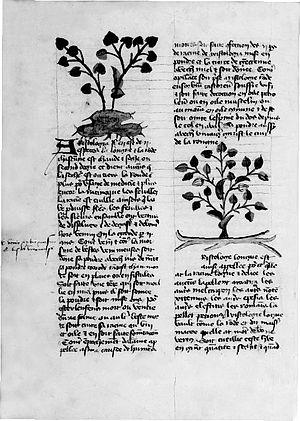
Manuscrit Livre des simples médecines de Platearus, XII e siècle, traduit en français
Le Livre des vins est un recueil de recettes de vins médicinaux du XIVᵉ siècle, reprenant après un long hiatus d'un millénaire, une tradition pharmacologique gréco-latine antique, enrichie au passage par la médecine de langue arabe. L'origine du texte remonterait à un manuscrit latin de maître Silvestre, écrit dans les années 1322-1328. Il fut cependant longtemps attribué au médecin Catalan Arnaud de Villeneuve qui professa la médecine galénique à l'université de Montpellier dans la décennie 1290. Le prestige du médecin lui assura un grand succès jusqu'à la Renaissance.